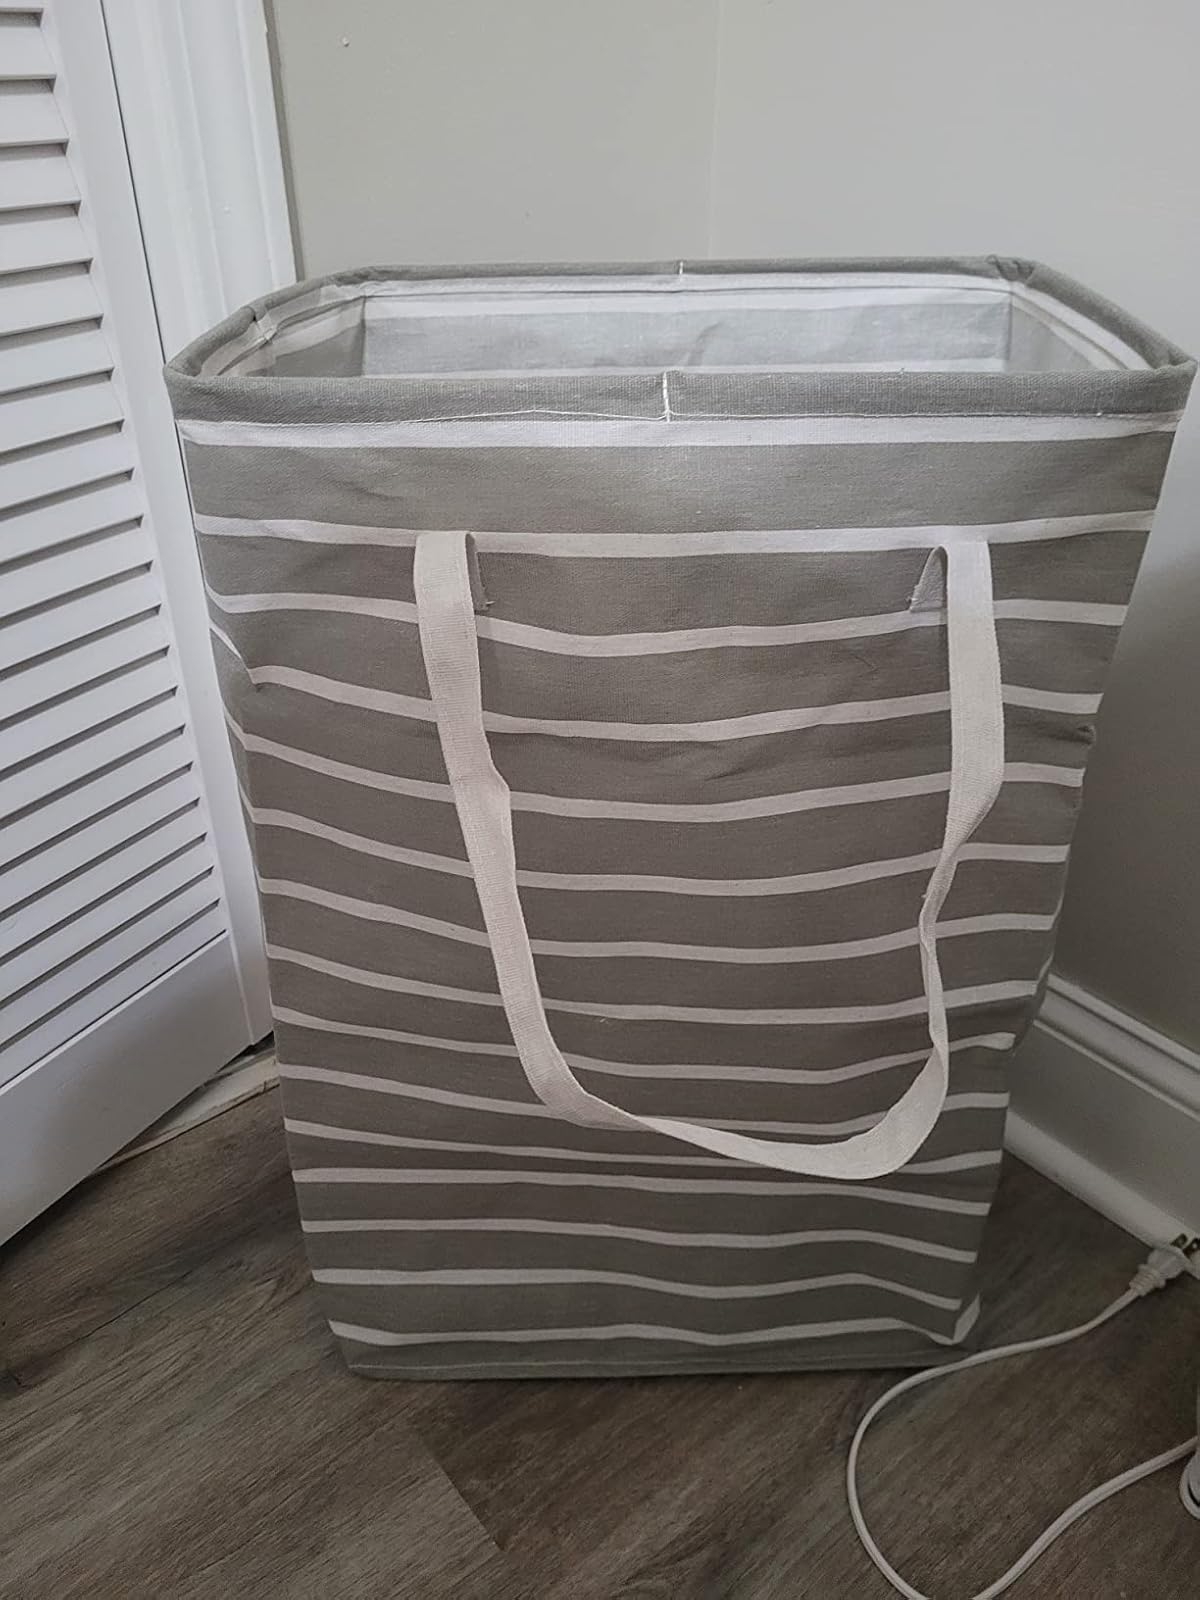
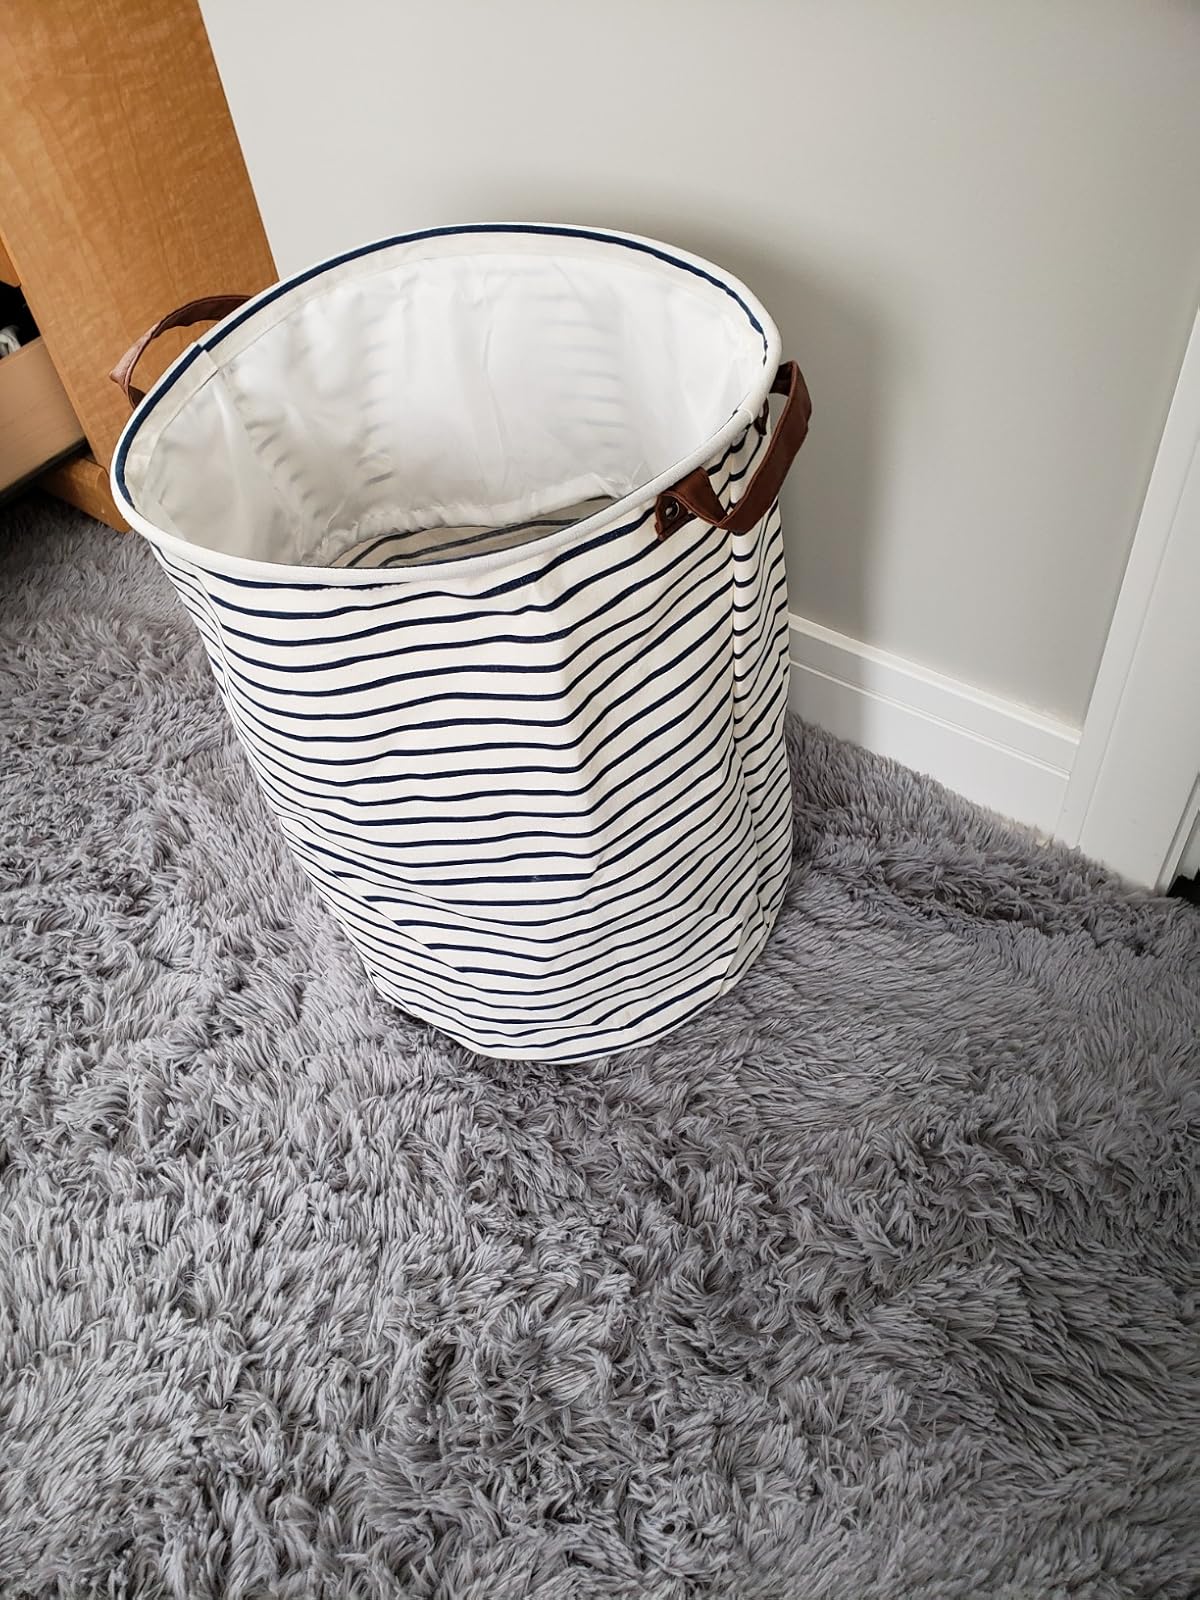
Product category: items_hamper
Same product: no